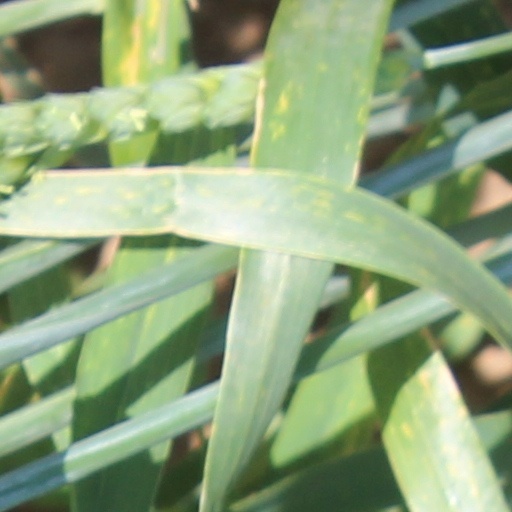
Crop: wheat